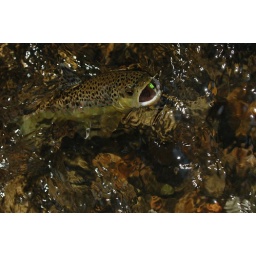
This nicely colored wild brown trout took a large foam beetle under a an overhanging tree limb.